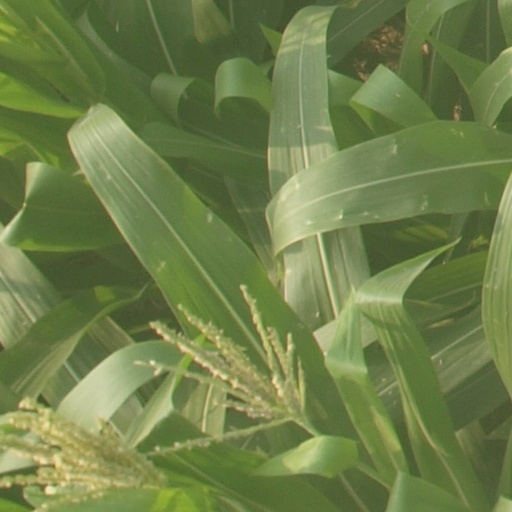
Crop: maize; corn